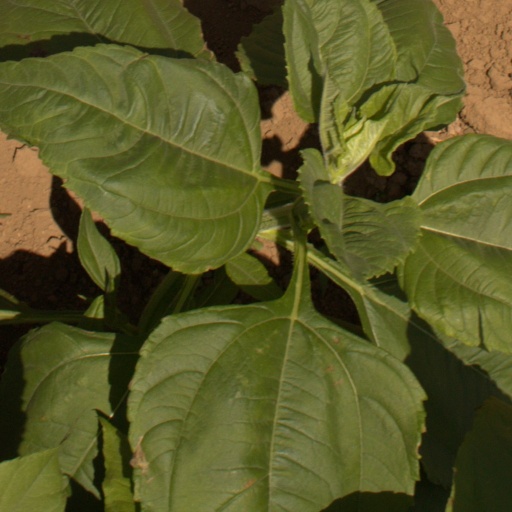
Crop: Jerusalem artichoke